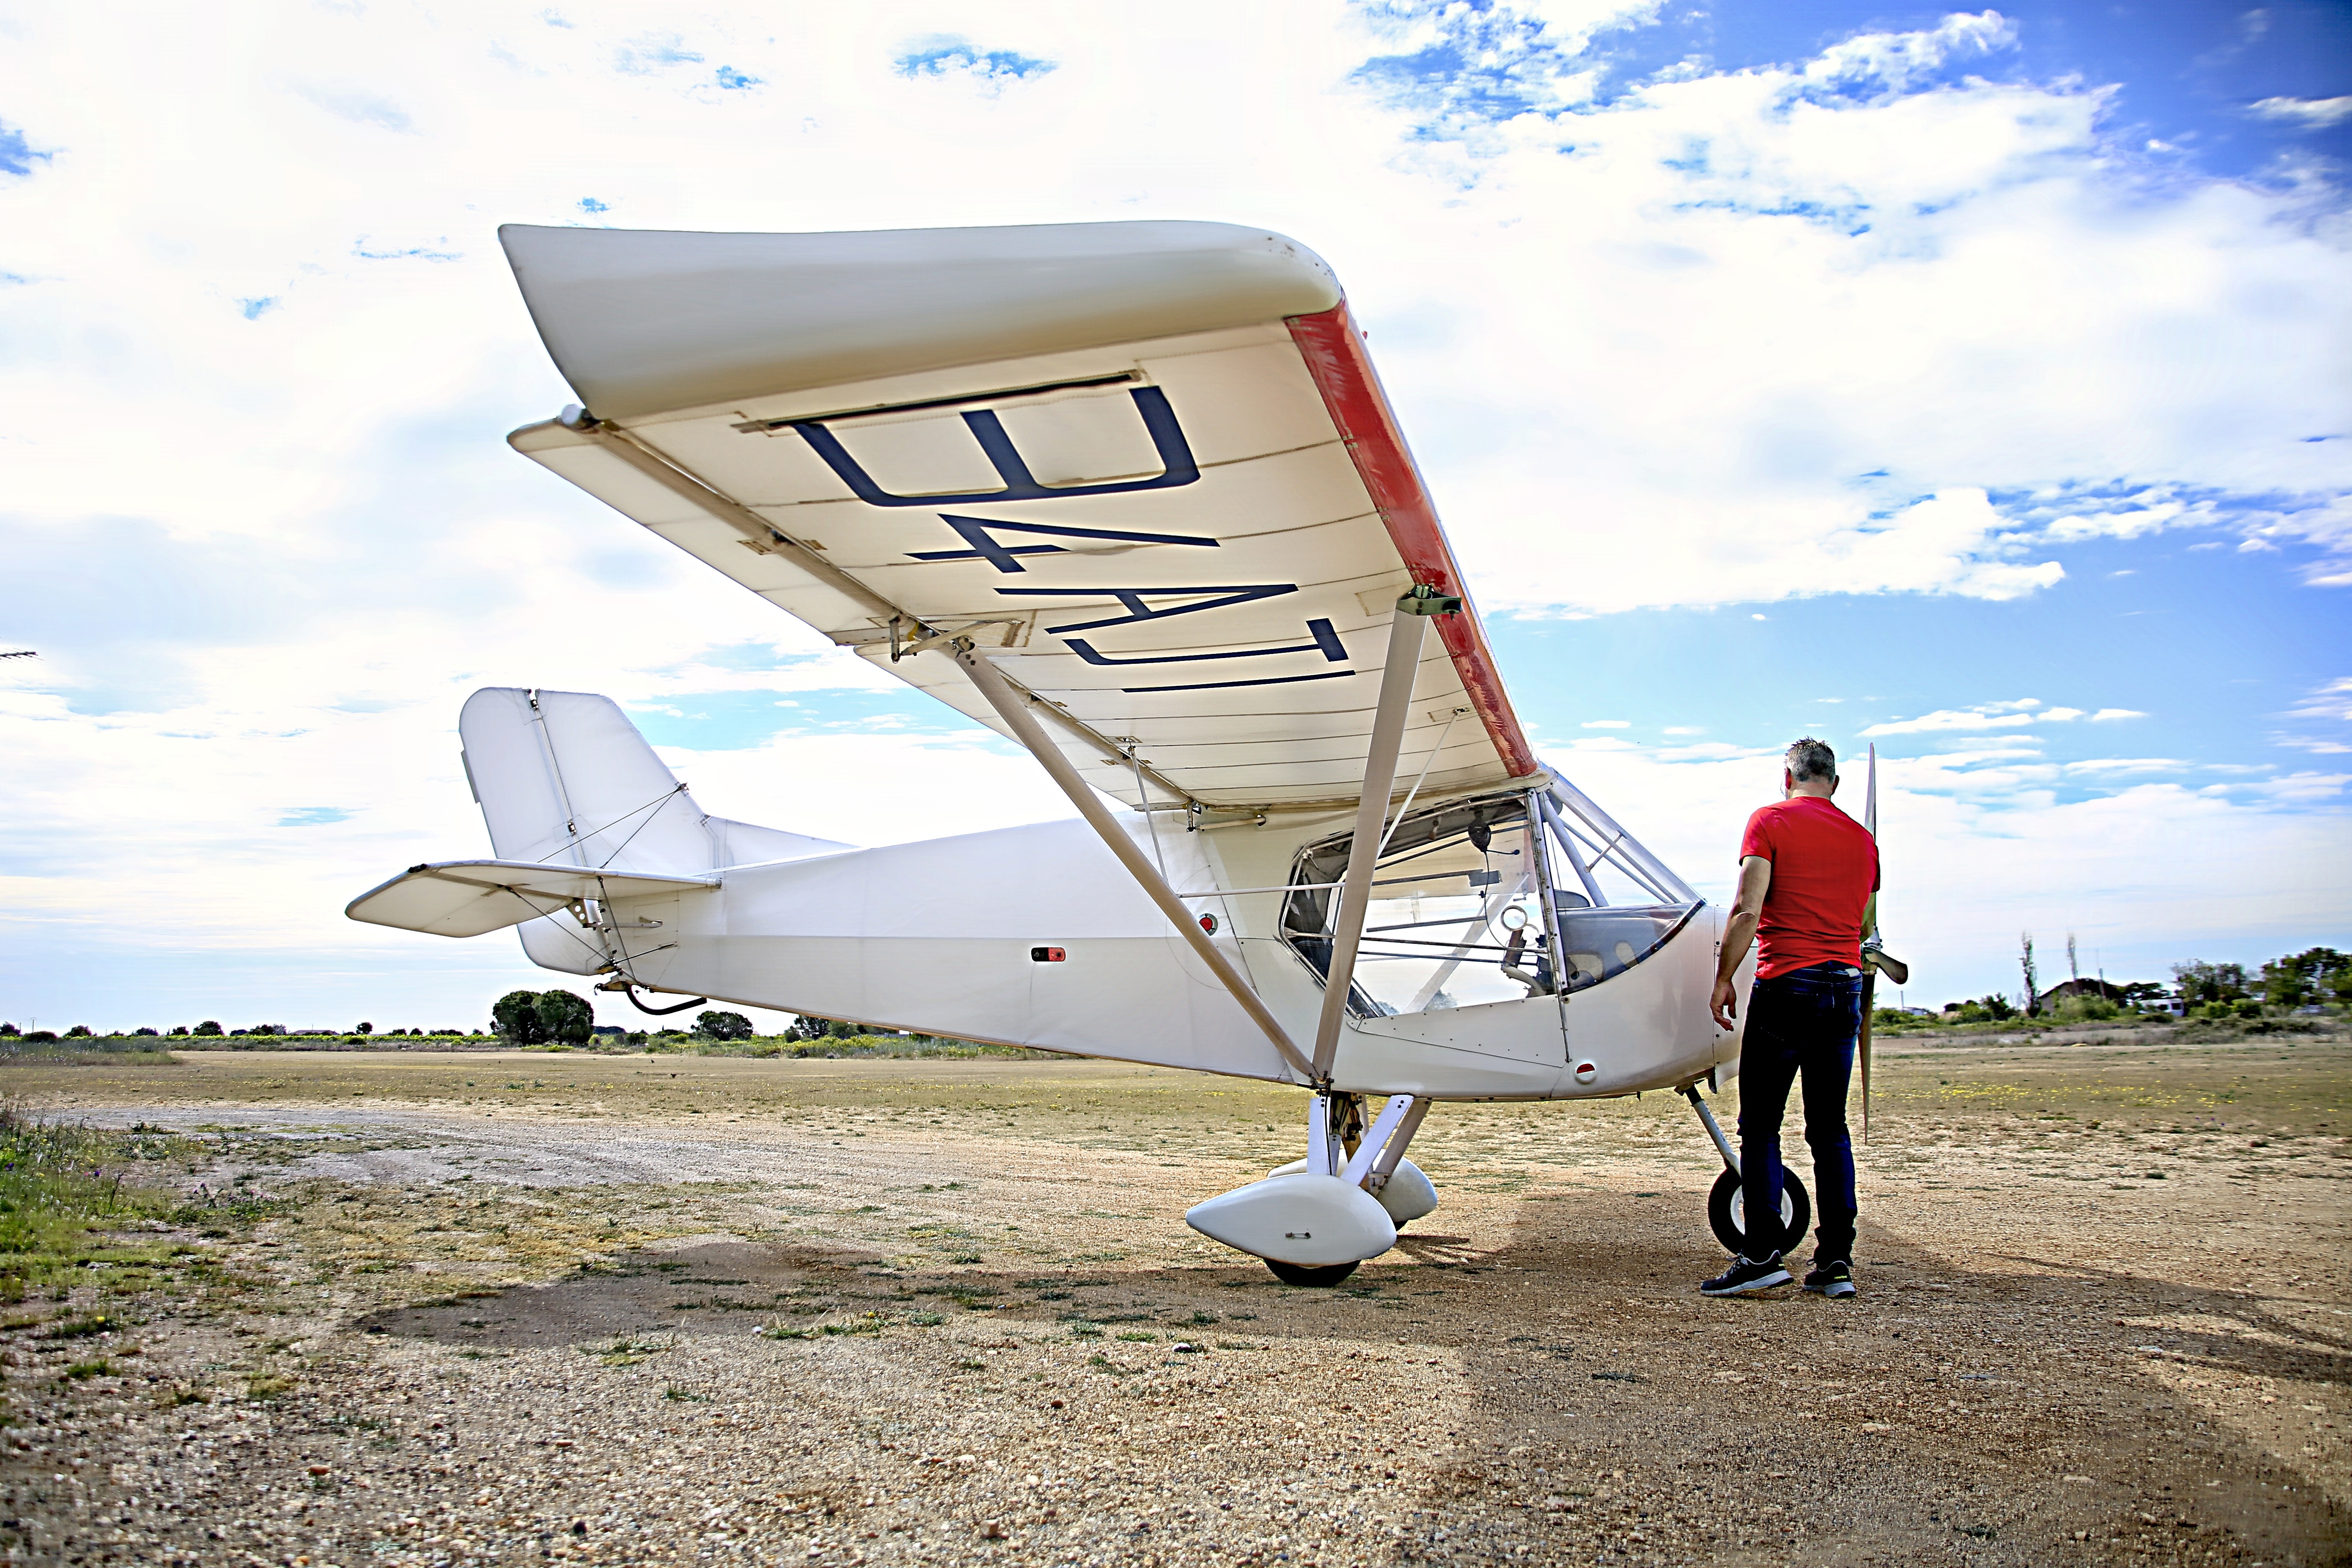
wing, sky, adventure, wind, airplane, aircraft, recreation, vehicle, aviation, sailing, flight, blue, glider, clouds, sports, gliding, windsurfing, aircraft flight, air sports, small plane, outdoor recreation, atmosphere of earth, windsports, ultralight aviation